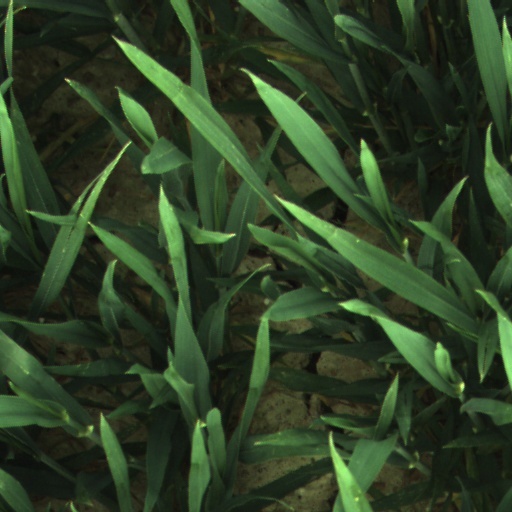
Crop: wheat